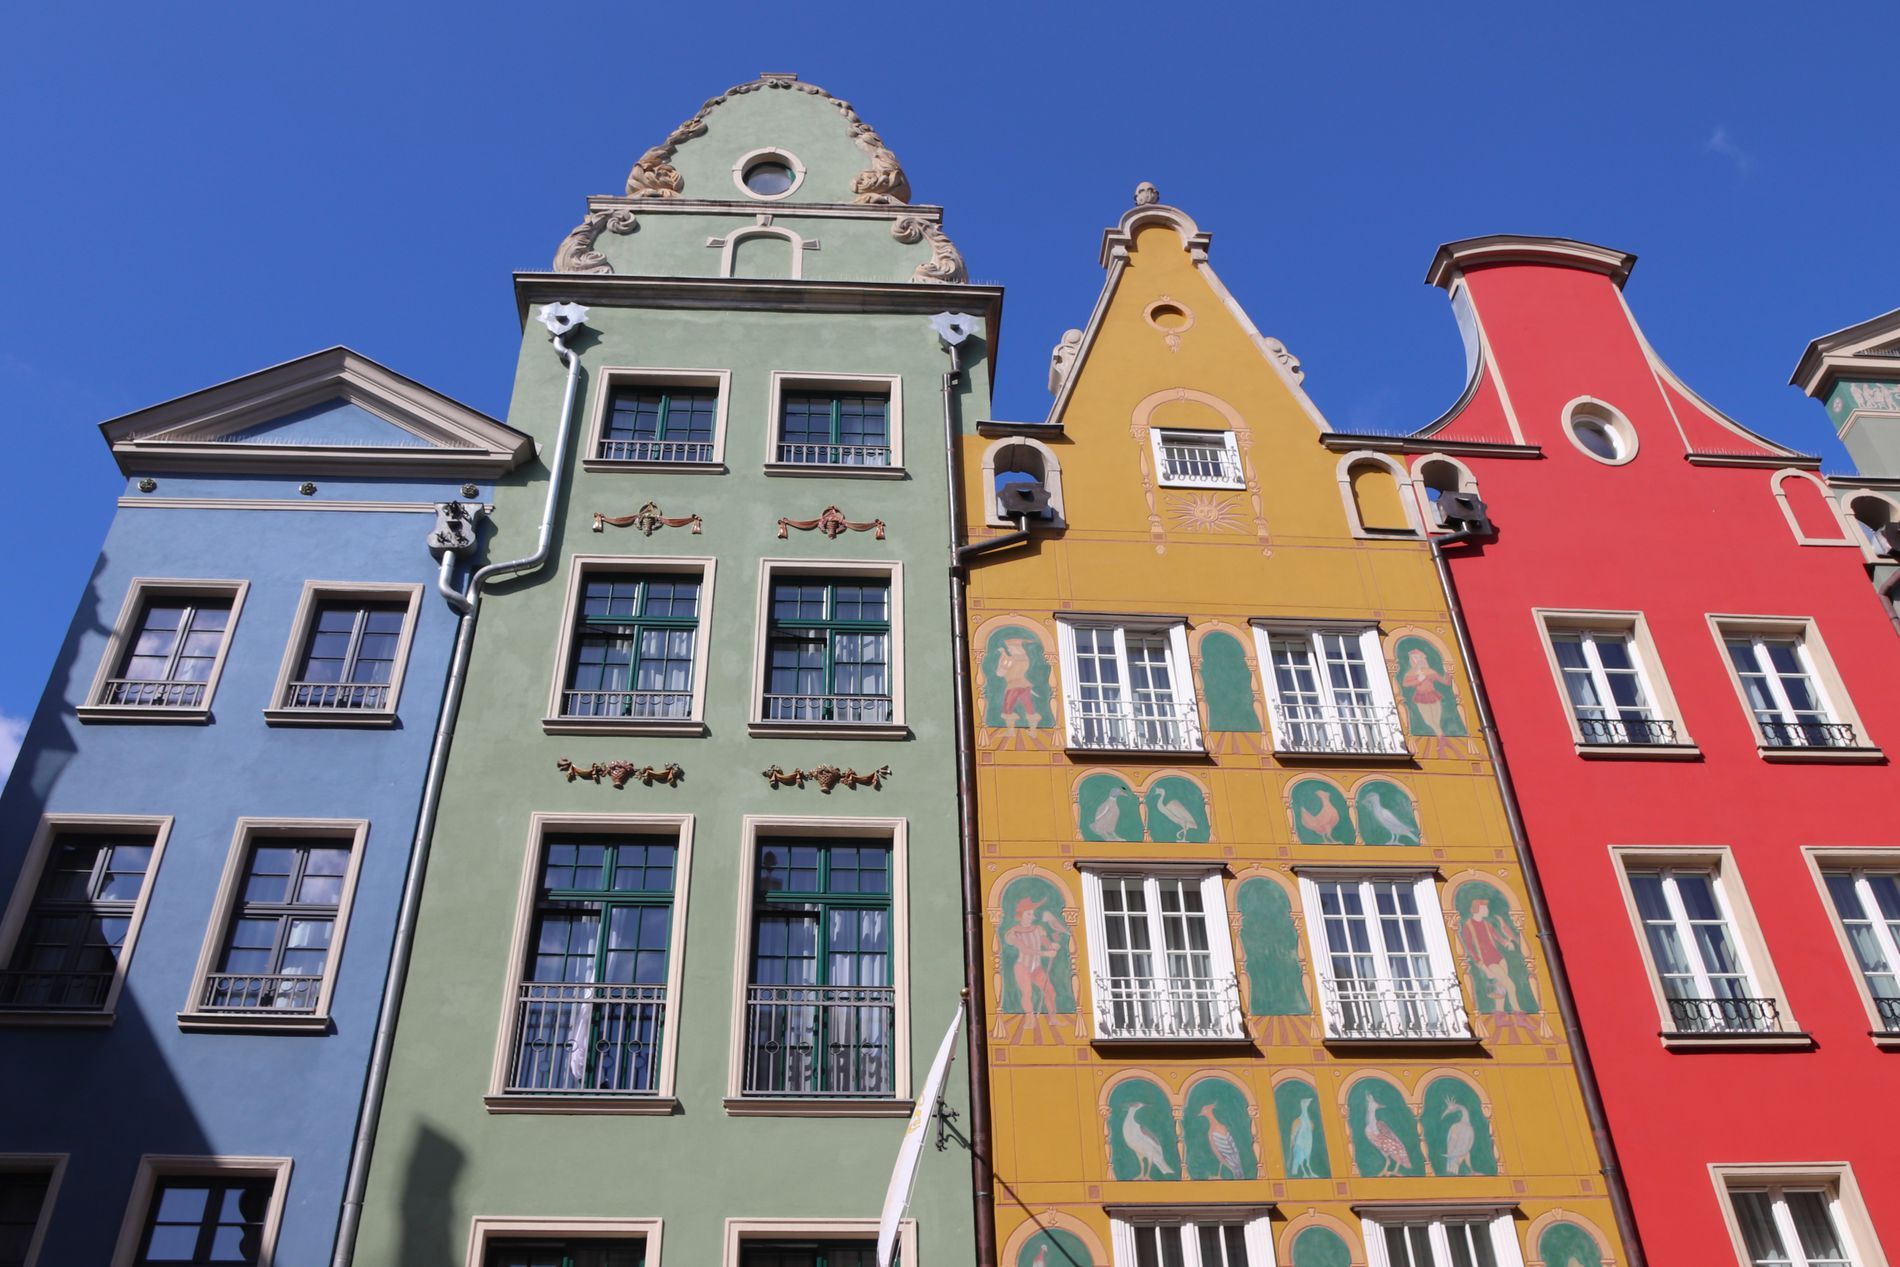
colorful buildings
A row of brightly colored buildings under a clear blue sky, showcasing a variety of architectural styles.
This lively scene, taken from below from the front, highlights European architectural beauty. Each building has its shape and color with frescoes, arched windows, and decorated facades. The tone is cheerful and bright, leading to an overall purity of tone. A full-saturated color palette of pastel colors like sky blue, green, yellow, and red contrasts white and black frames of windows against a very bright blue background.
Labels: City, Urban, Architecture, Building, Condo, Housing, Monastery, Neighborhood, High Rise, Apartment Building, Window, Clock Tower, Tower, Person, Face, Head, Downtown, House, Office Building, Metropolis, Road, Street, Home Decor, Sky, Wall Murals, Buildings
Camera: Canon Canon EOS 200D
ISO: 100